Government Bridge

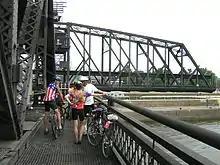
Sidewalk view during a swing-span opening

The current Government Bridge, the fourth crossing of the Mississippi in the area, was built in 1896 at the same location and used the same piers as the 1872 structure. A twin double-deck bridge which carries rail (top level) and road traffic (bottom level), it has two train tracks to eliminate what had become a rail-traffic bottleneck. The bridge was designed by Ralph Modjeski and built by the Phoenix Bridge Company, and was the first bridge designed by Modjeski. On March 2, 1895, Congress authorized the War Department to build the new bridge. A 2006 stress test indicated that the bridge used only "10 to 12 percent" of its service life, and was listed as part of a proposed rail trail. The height restriction of 11 feet on the lower deck means that many trucks have been damaged in an attempt to cross the bridge. It has gained the nickname "Truck-eating bridge" from the incidents reported. Another nearby bridge in Davenport also has this nickname.